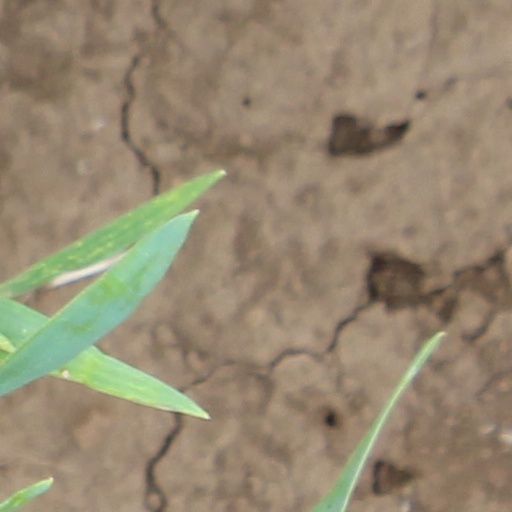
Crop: wheat